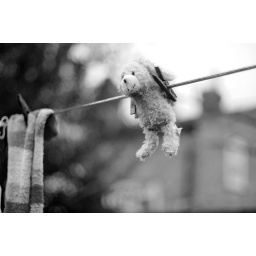
bear in the sky